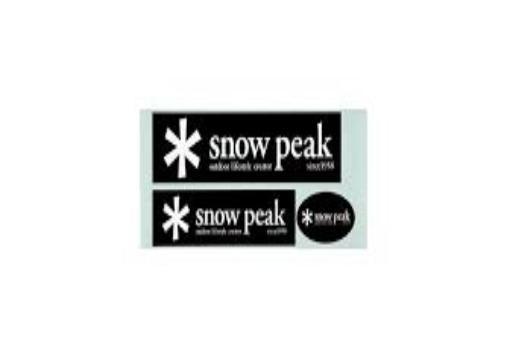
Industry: Sports